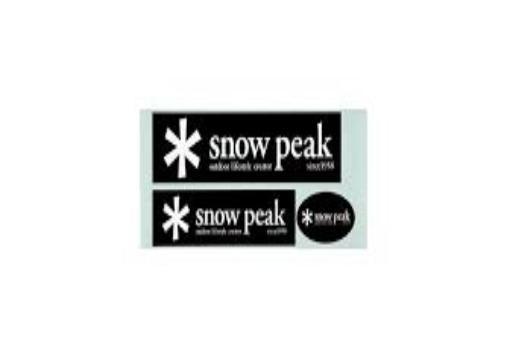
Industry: Sports